Julia Goldani Telles

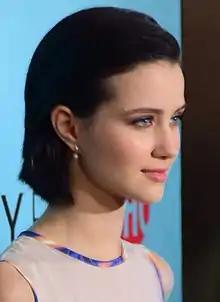
Goldani Telles at Showtime's "The Affair" FYC Screening and Panel, May 6, 2015

Julia Goldani Telles is a Brazilian-American actress and ballet dancer. She is known for playing Sasha Torres on the short-lived ABC Family series "Bunheads" (2012–2013), Whitney Solloway on the Showtime original series "The Affair" (2014–2019), and Iris in the third season of "The Girlfriend Experience" (2021).